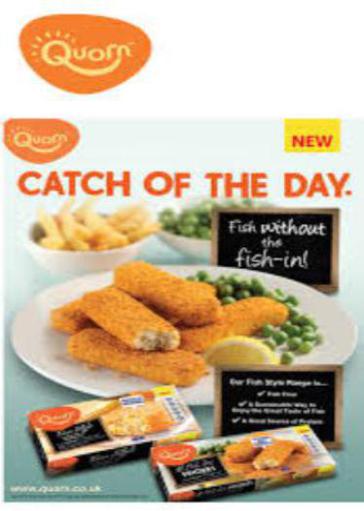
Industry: Food